Spanish colonization of the Americas

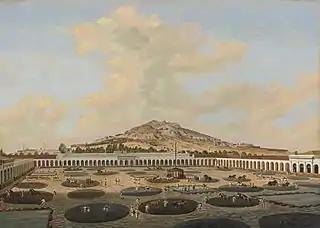
Depiction of the patio process at the Hacienda Nueva de Fresnillo, Zacatecas, Pietro Gualdi, 1846

During the early colonial period, the crown authorized friars of Catholic religious orders (Franciscans, Dominicans, and Augustinians) to function as priests during the conversion of indigenous populations. During the early Age of Discovery, the diocesan clergy in Spain was poorly educated and considered of a low moral standing, and the Catholic Monarchs were reluctant to allow them to spearhead evangelization. Each order set up networks of parishes in the various regions (provinces), sited in existing indigenous settlements, where Christian churches were built and where evangelization of the indigenous was based. Hernán Cortés requested Franciscan and Dominican friars be sent to New Spain immediately after the conquest of Tenochtitlan to begin evangelization. The Franciscans arrived first in 1525 in a group of twelve, the Twelve Apostles of Mexico. Among this first group was Toribio de Benavente, known now as "Motolinia", the Nahuatl word for poor.